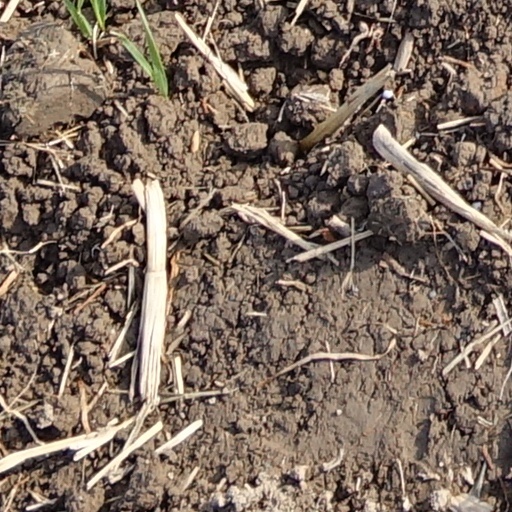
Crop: wheat